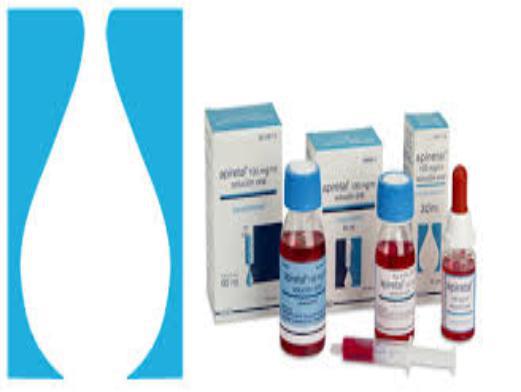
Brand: Apiretal
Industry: Medical